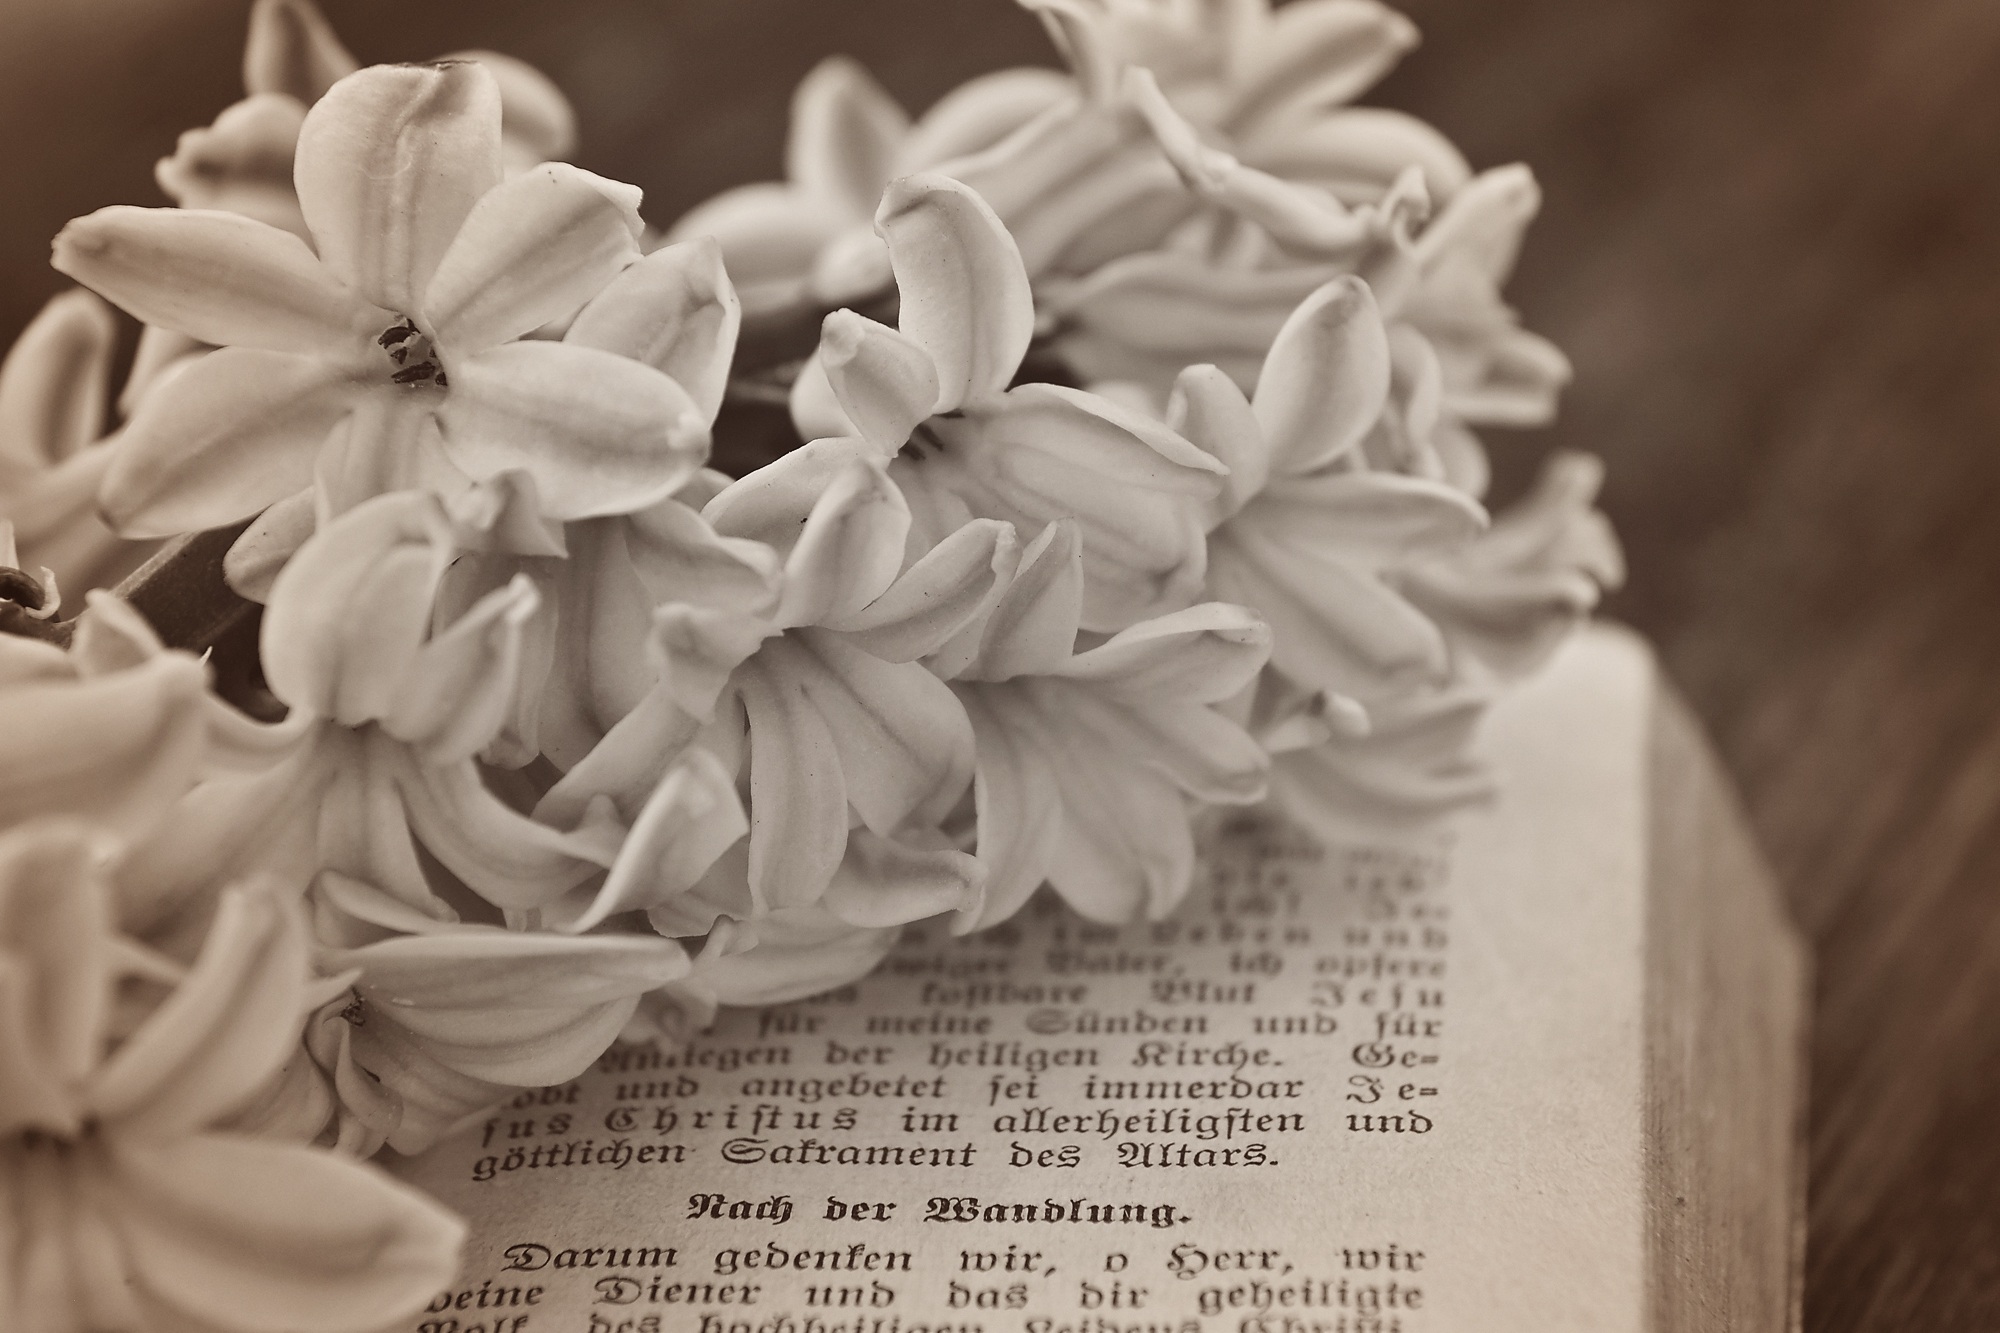
book, plant, white, antique, flower, petal, old, nostalgia, close, flora, flowers, close up, past, hyacinth, black and white recording, prayer book